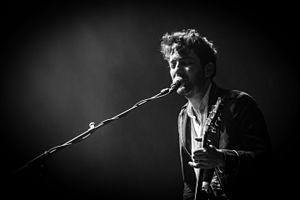
Les Discrets est un groupe de shoegazing et post-rock français. Il est formé et dirigé par Fursy Teyssier, qui en était le seul membre jusqu'en 2009. Le groupe publiera, depuis, deux albums, en 2010 et 2012. Leur troisième album, Prédateurs, est publié en 2017.